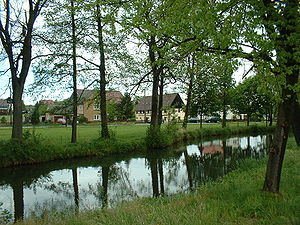
Wesenitz
Wesenitz er en flod i den tyske delstat Sachsen og en af Elbens bifloder fra højre med en længde på 83 km. Den har sit udspring i 515 meters højde, i Hohwald, der er en del af Lausitzer Bergland, nær Neukirch, og løber sydvestover gennem Bischofswerda, Stolpen og Dürrröhrsdorf-Dittersbach. Wesenitz munder ud i Elben nær Pirna.